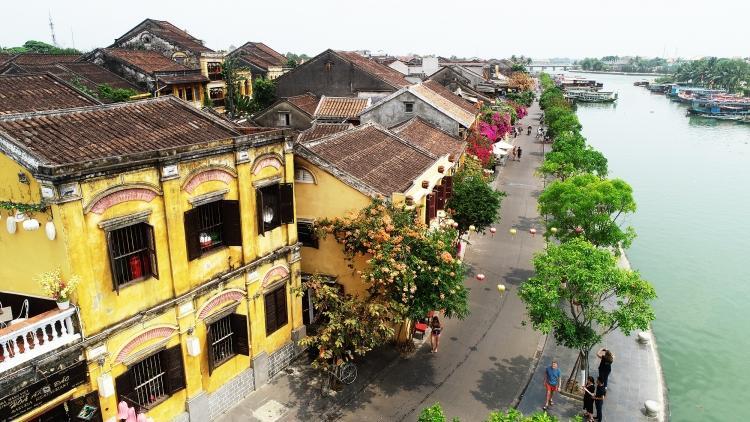
có những ngôi nhà cũ nằm ở trên dãy phố ven sông